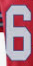
Number: 6